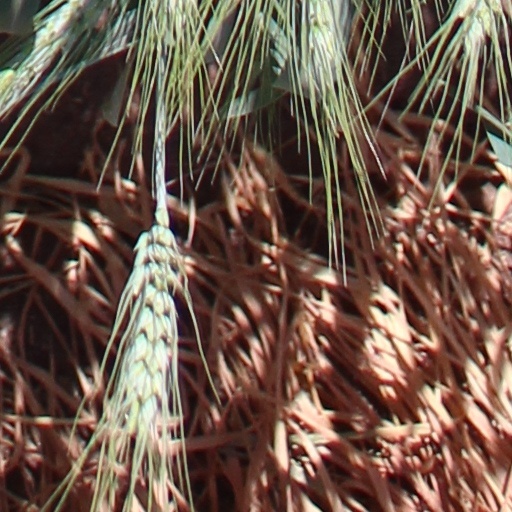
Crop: wheat